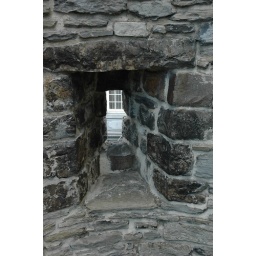
Arrow slit in wall with street beyond